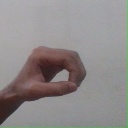
अक्षर: औ